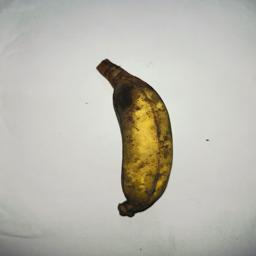
Ripeness: Overripe